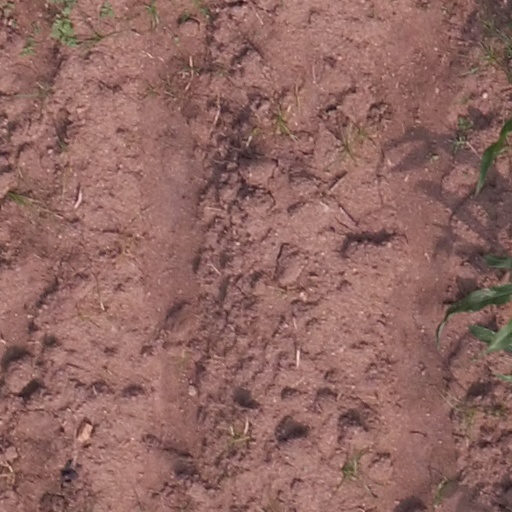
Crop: maize; corn